Adrien Albert Marie de Mun

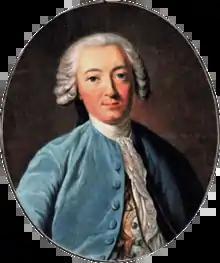
Materialist philosopher Helvétius. De Mun's paternal great-grandfather

Albert was born at Lumigny-Nesles-Ormeaux, Seine-et-Marne, son of the Marquis de Mun. He became a brother-in-law of the Duke of Ursel when his sister Antonine de Mun married him and left to live in Belgium. De Mun's great-grandfather was the philosopher Helvetius. His maternal grandfather was Auguste, comte de La Ferronays, foreign minister under Charles X. His aunt was the writer Pauline Marie Armande Craven.